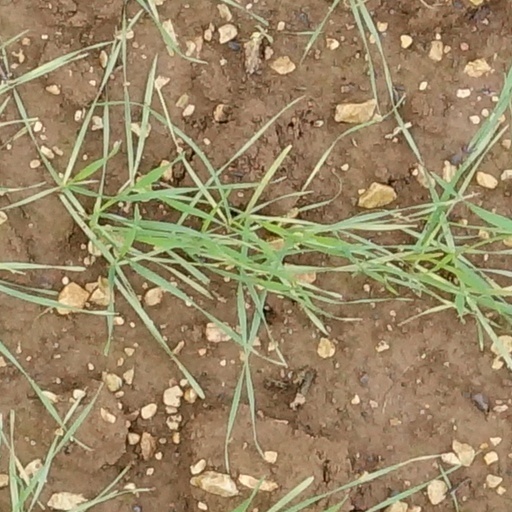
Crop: wheat